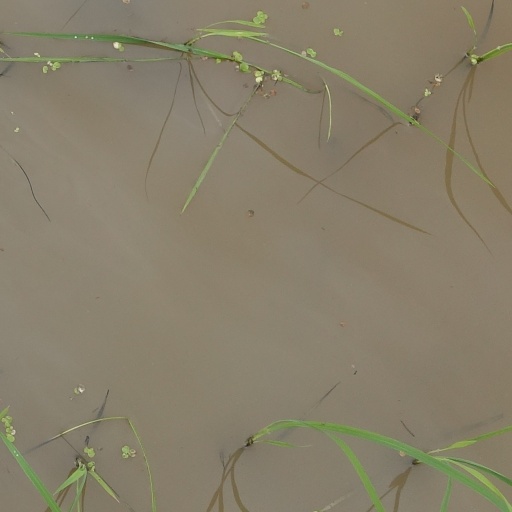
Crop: rice